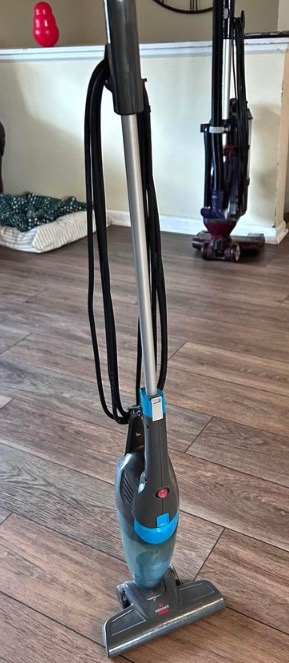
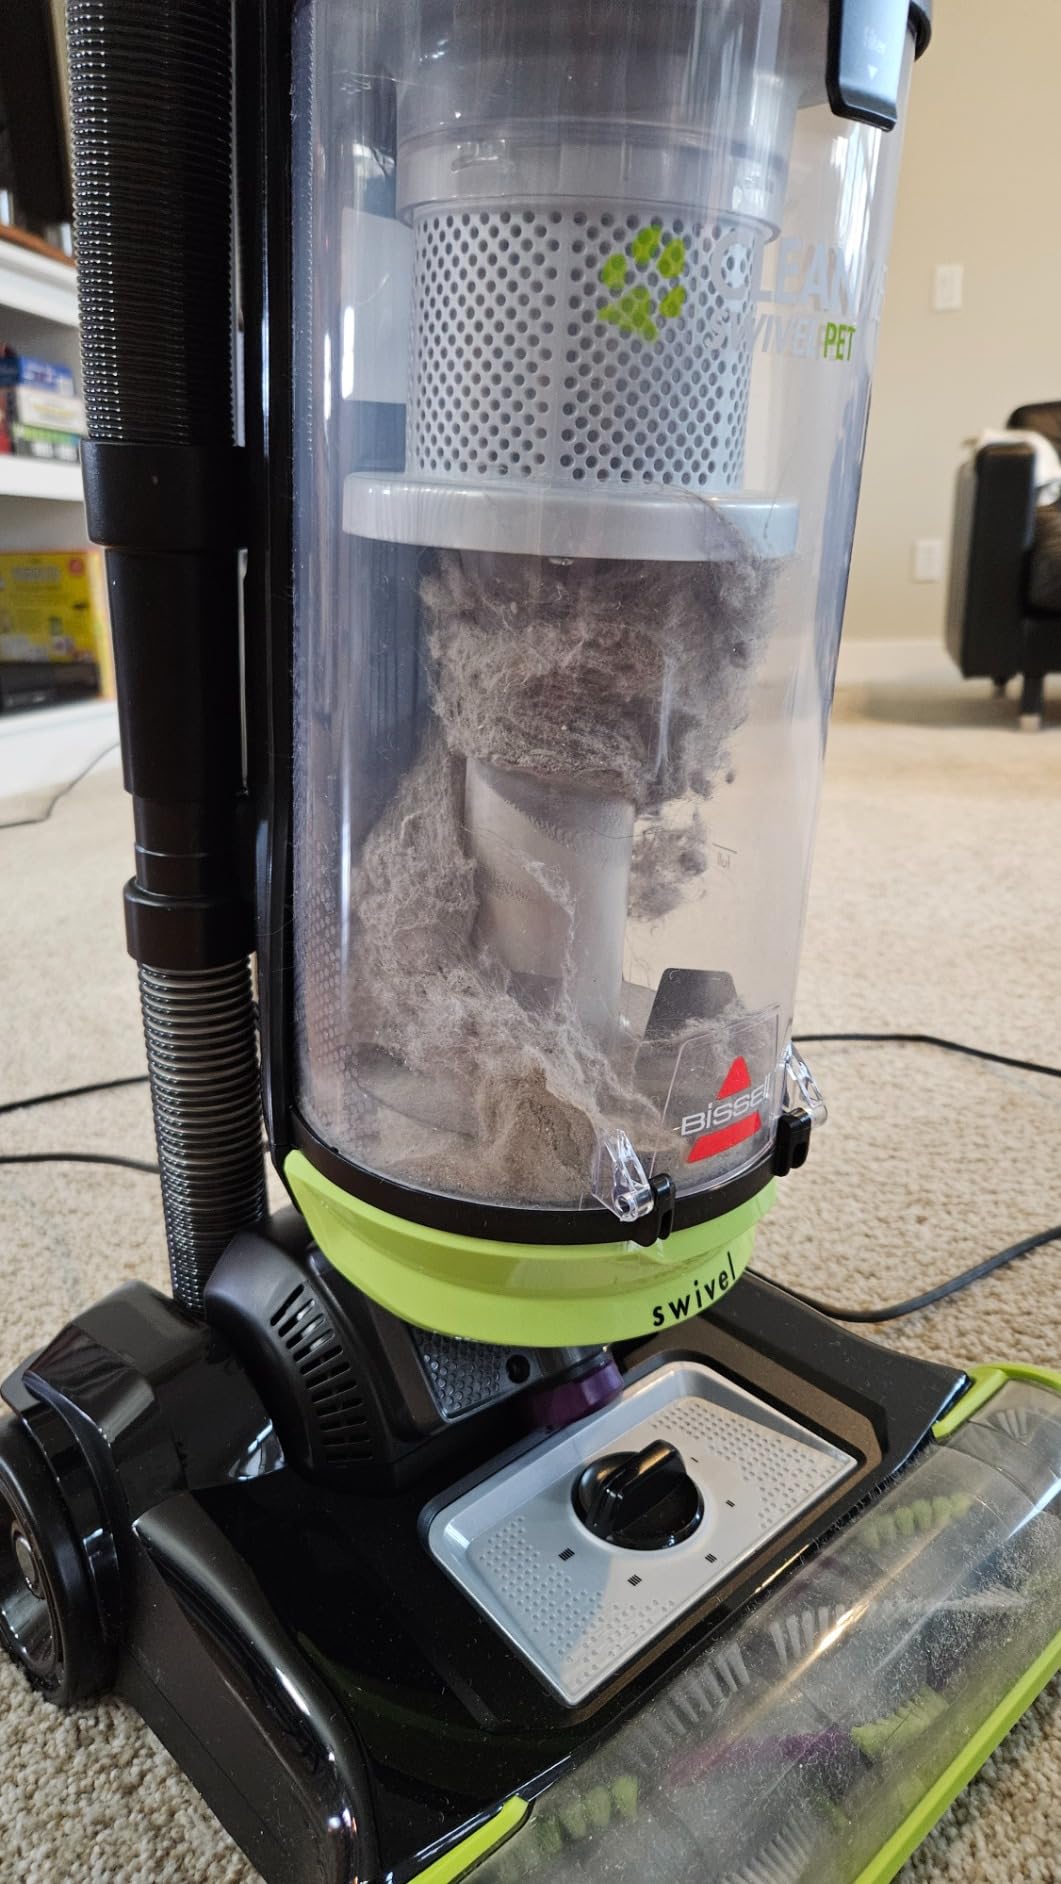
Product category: items_vacuum
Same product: no